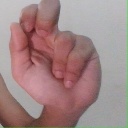
अक्षर: ढ